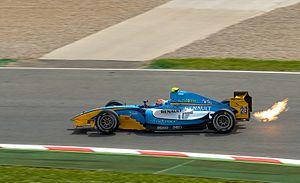
Nelson Panciatici, né le 26 septembre 1988 à Reims, est un pilote automobile français.